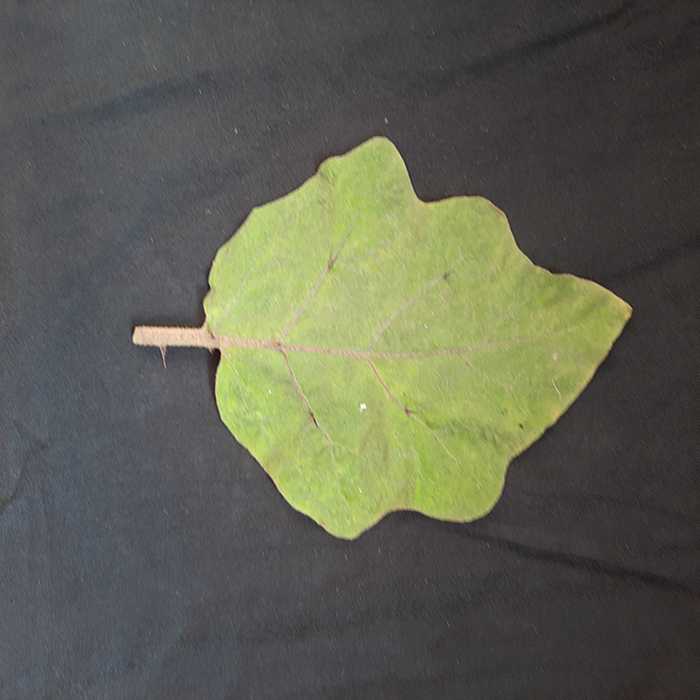
Plant: Eggplant
Label: Eggplant fresh leaf